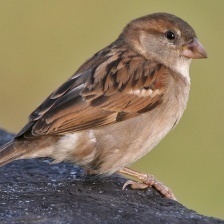
Species: HOUSE SPARROW
Scientific name: PASSER DOMESTICUS